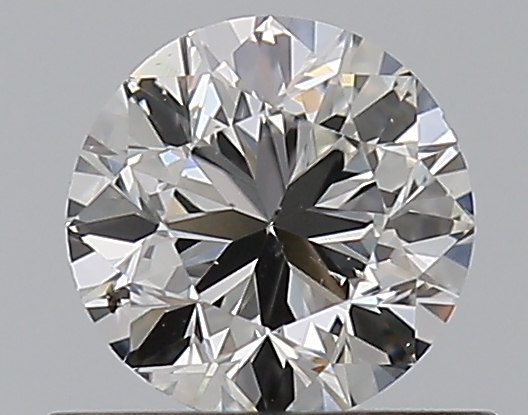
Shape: round
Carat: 0.5
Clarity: SI1
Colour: F
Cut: GD
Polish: EX
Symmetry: GD
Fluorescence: N
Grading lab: GIA
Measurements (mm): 4.91 x 4.96 x 3.11